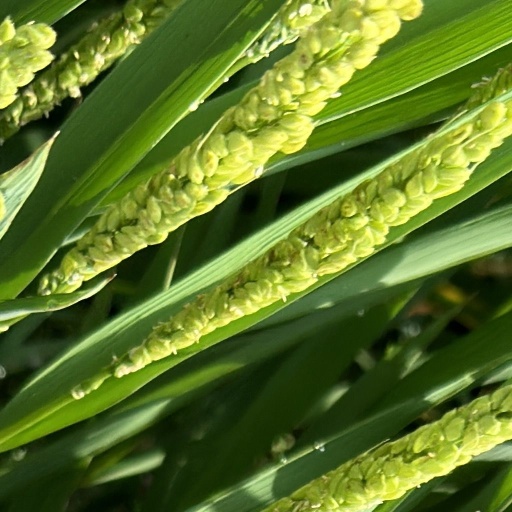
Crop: rice